Gunnar Hägglöf

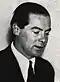

Bo Gunnar Rickardsson Hägglöf (12 December 1904 – 12 January 1994) was a Swedish diplomat, in 1939 briefly cabinet member, then head of the foreign ministry's bureau for foreign trade during World War II, after the war participating in the preparations of the United Nations' 1947 UN Partition Plan of Palestine, then ambassador to London 1948–1967 and Paris 1967–1971.